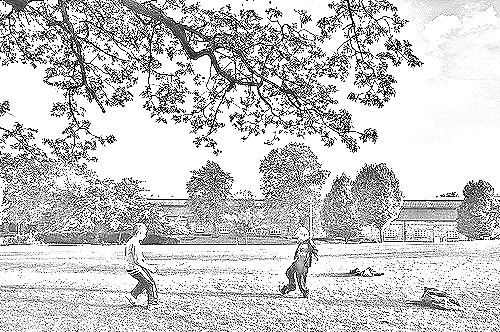
Portrait style: Sketch Portrait